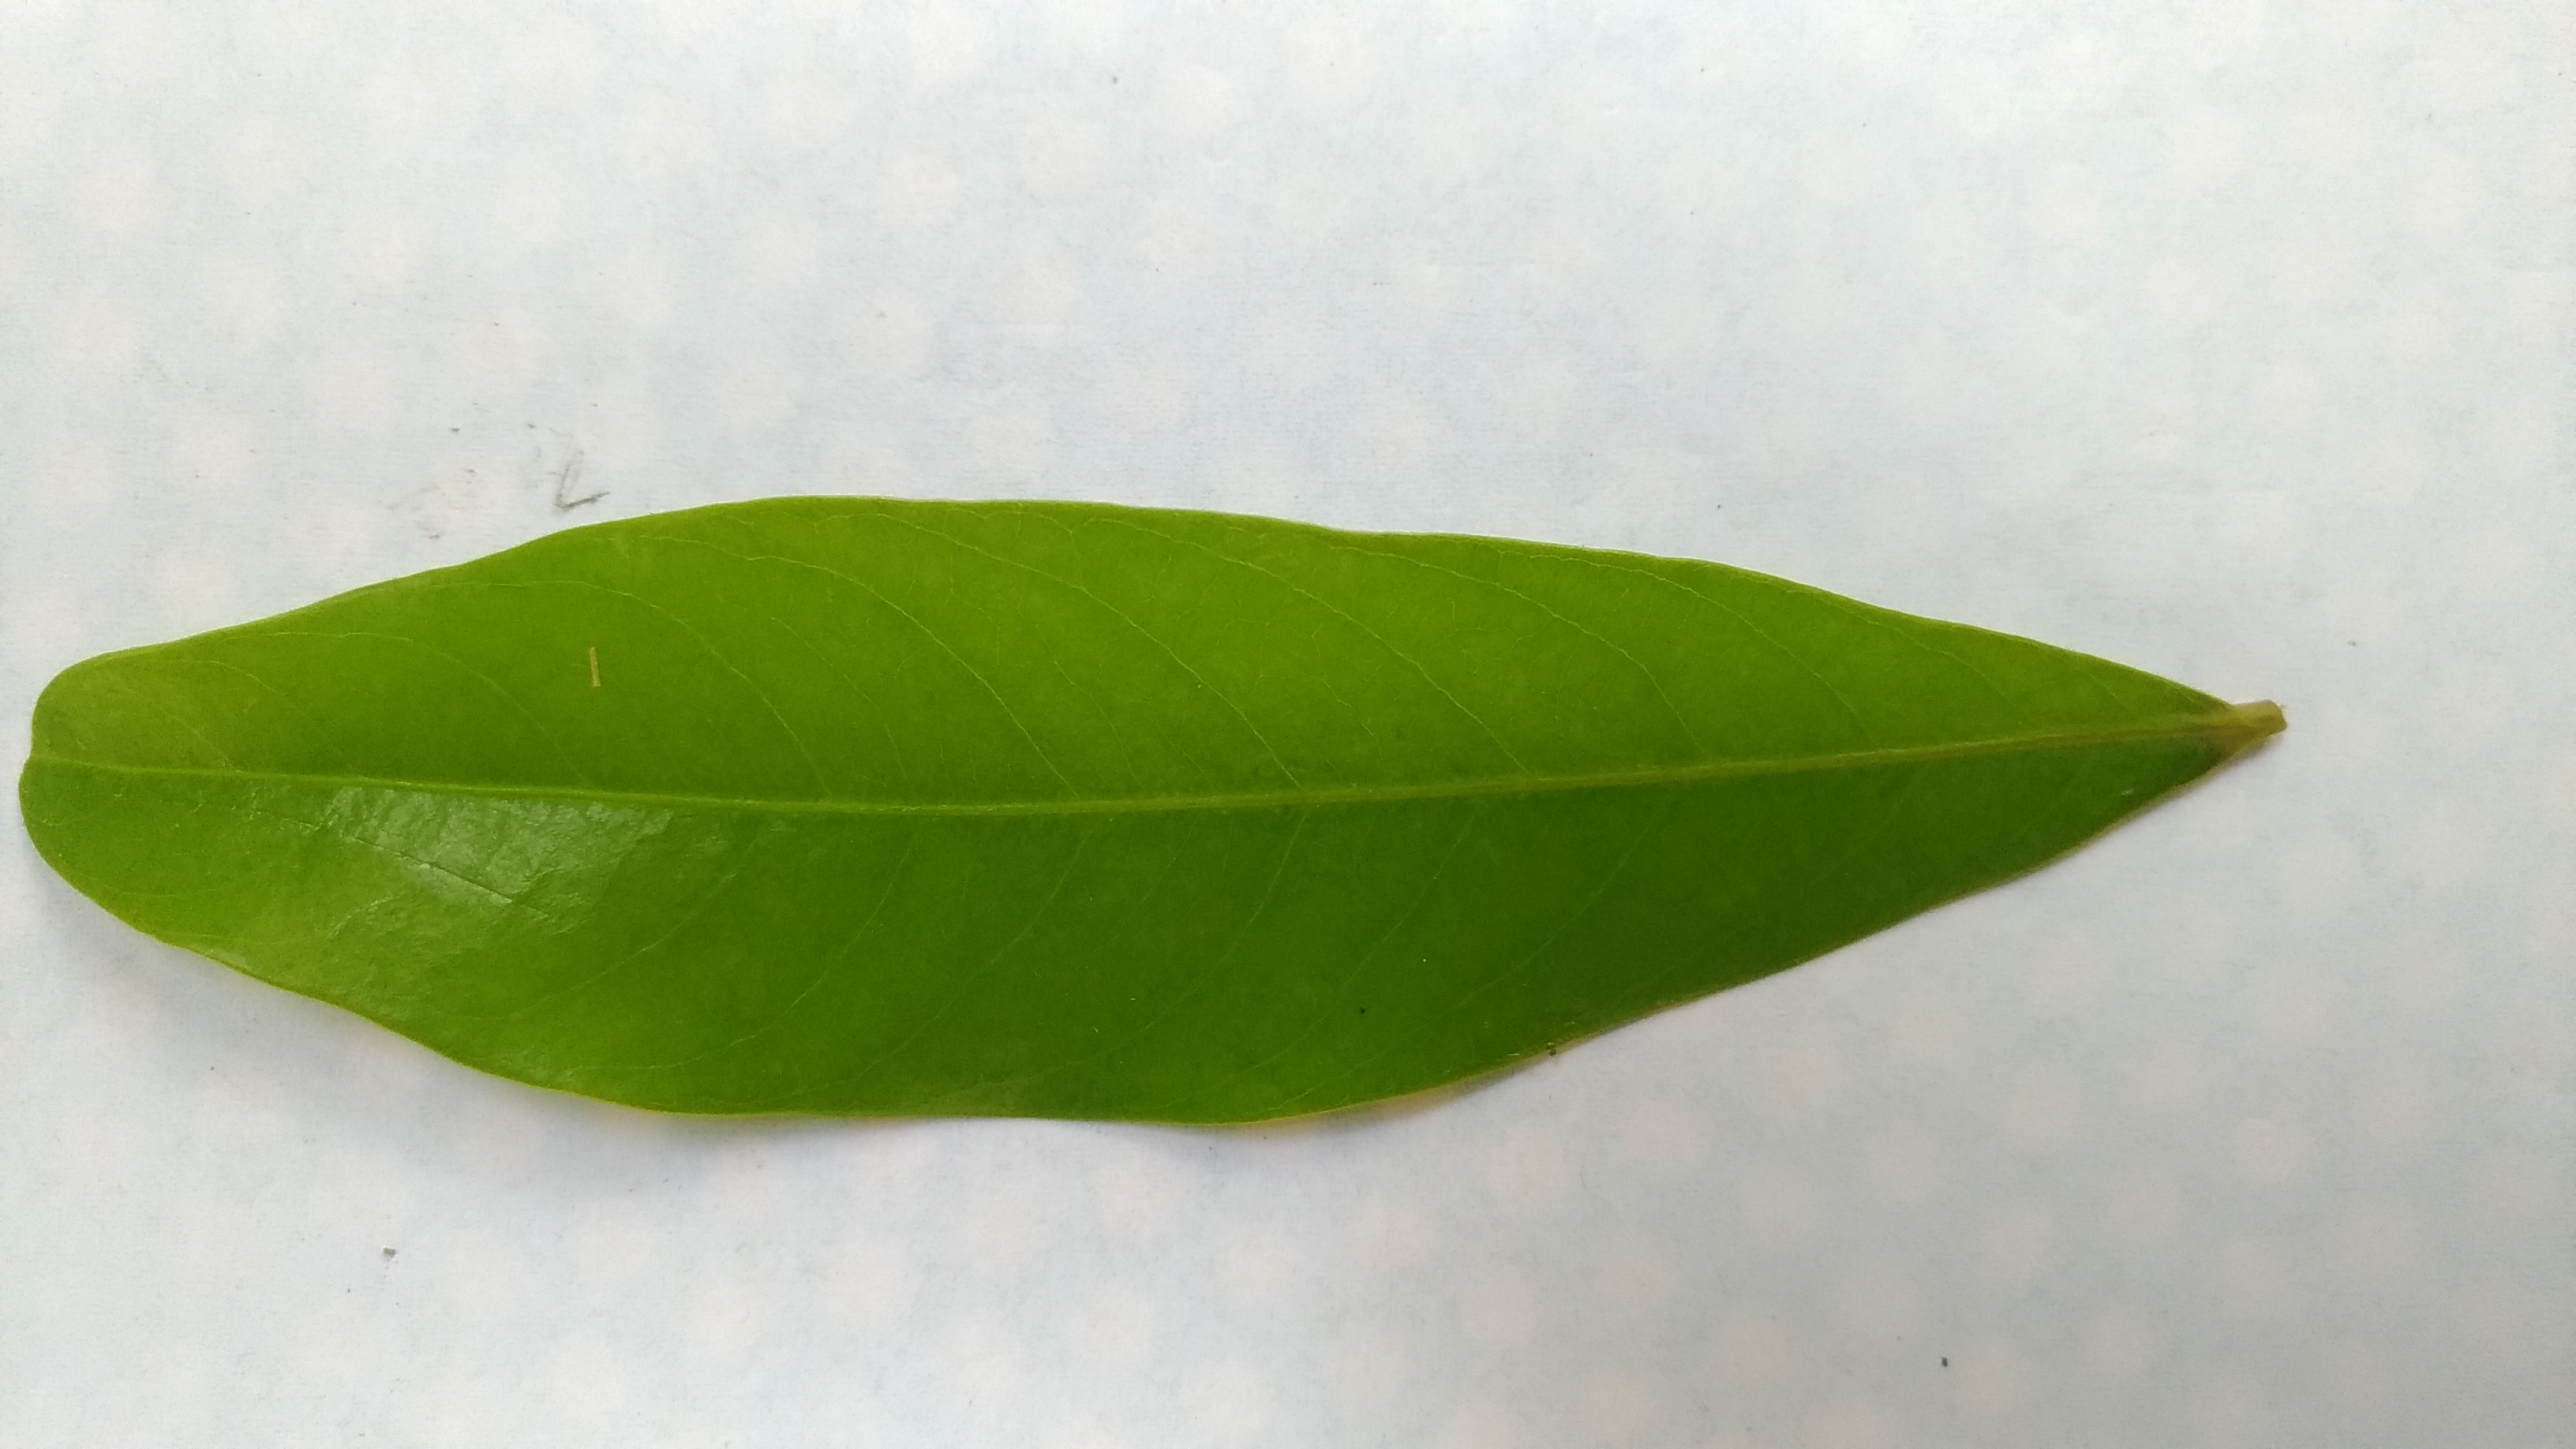
Plant: Seethaashoka